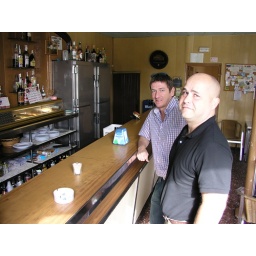
only bar in spain with no coffee machine